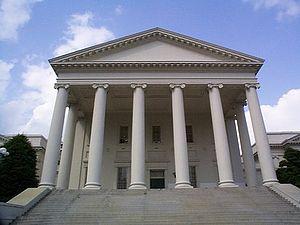
Richmond est la capitale du Commonwealth de Virginie, aux États-Unis. Comme toutes les communes de Virginie constituées en tant que villes, c'est une ville indépendante qui ne fait partie d'aucun comté. Ancienne capitale de la Confédération sudiste entre 1861 et 1865, c'est aujourd'hui un centre financier, administratif, culturel et universitaire situé à 160 km au sud de Washington, la capitale fédérale. Levar Stoney, démocrate, est le maire depuis le 1ᵉʳ janvier 2017. Richmond est le centre de la région métropolitaine de Richmond et du Grand Richmond. Selon les chiffres du Bureau du recensement des États-Unis, la population de la commune était de 204 214 habitants, au sein de la troisième plus grande agglomération de Virginie avec 1 258 251 habitants. Entourée par les comtés de Henrico et Chesterfield, la ville est située à l'intersection de l'Interstate 95 et Interstate 64, et entouré par l'Interstate 295 et la Virginia State Route 288.
La campagne de Gettysburg désigne une série de batailles ayant débuté en juin 1863 et se terminant en juillet de la même année, et se déroulant au cœur des États du Nord, le Maryland et la Pennsylvanie, sur le théâtre oriental de la Guerre de Sécession.
Thomas Jefferson, né le 13 avril 1743 à Shadwell et mort le 4 juillet 1826 à Monticello, est un homme d'État américain, troisième président des États-Unis, en fonction de 1801 à 1809. Il est également secrétaire d'État des États-Unis entre 1790 et 1793 et vice-président de 1797 à 1801.
Benjamin Henry Boneval Latrobe est un architecte britannique, d'origine française et huguenote, émigré aux États-Unis en 1795. Il a été amené à travailler pour la communauté des réfugiés français de Saint-Domingue en Amérique.